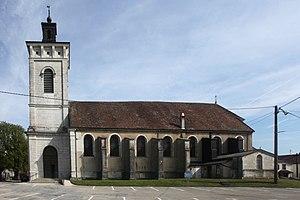
Église de Levier (Doubs).
Levier est une commune nouvelle située dans le département du Doubs en région Bourgogne-Franche-Comté.